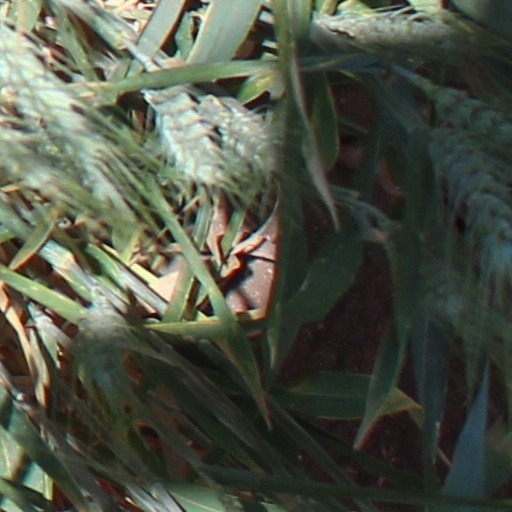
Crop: wheat